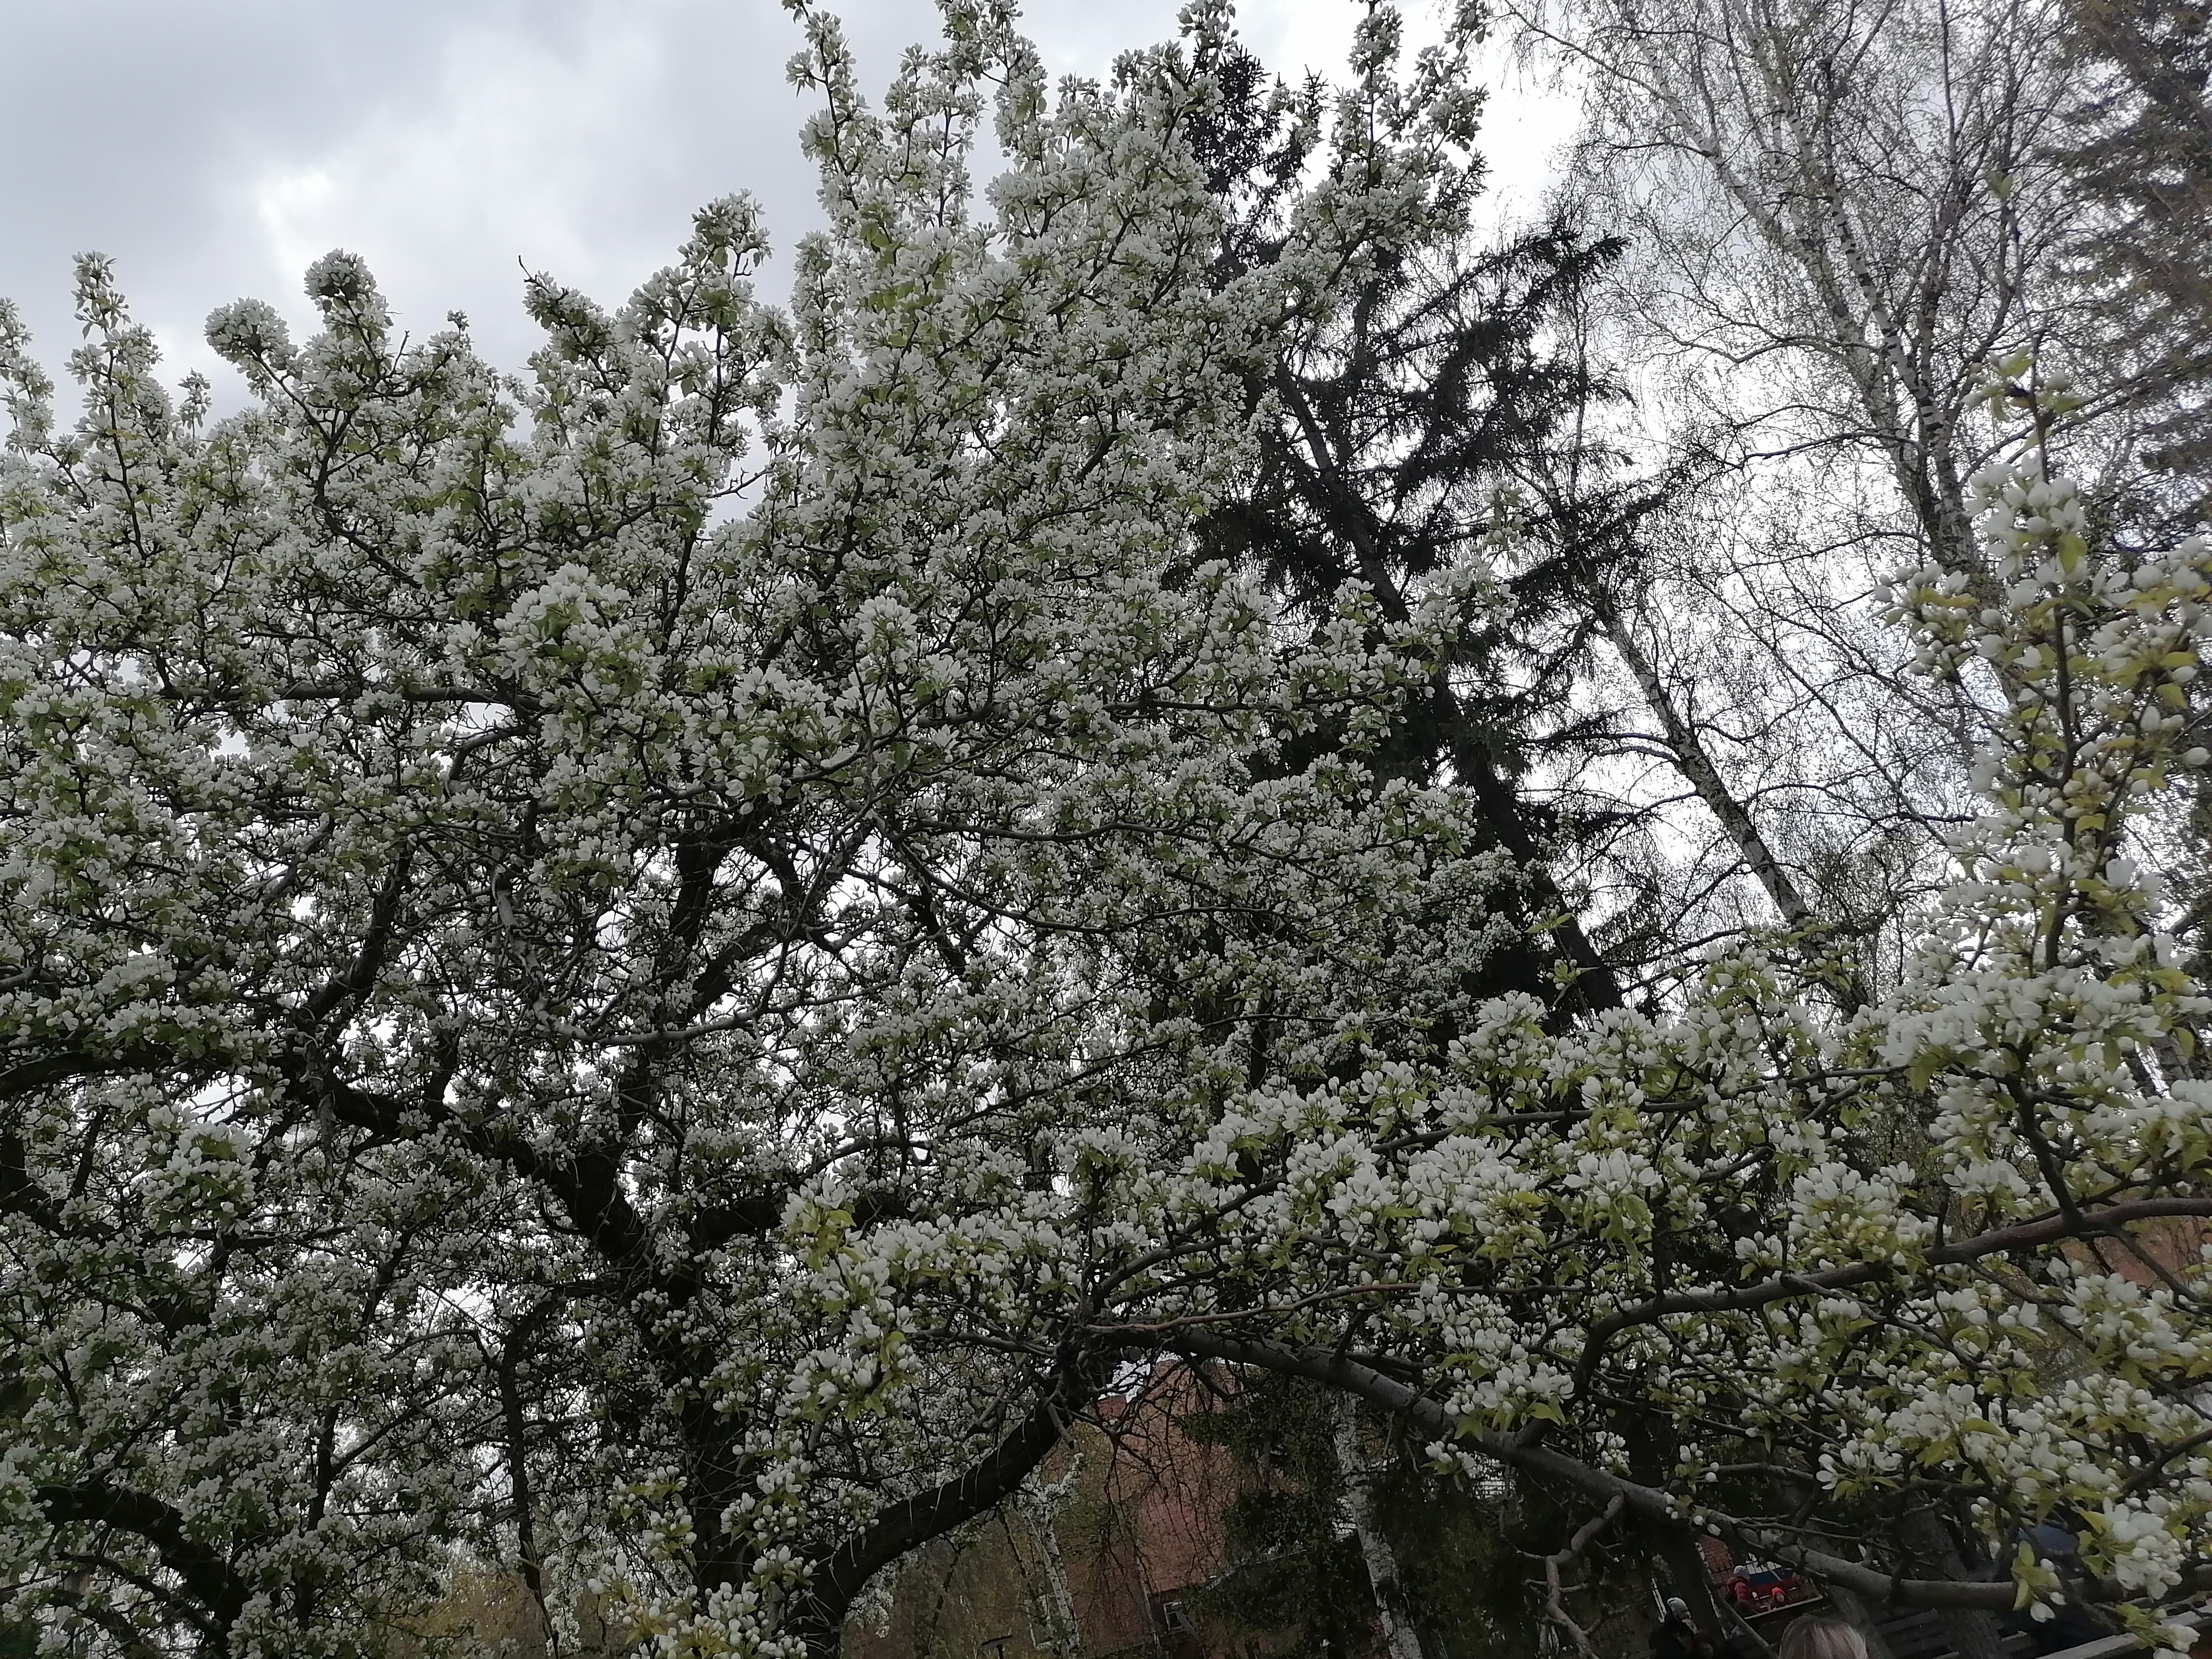
cherry blossom, spring, flower, plant, cloud, sky, natural landscape, twig, trunk, tree, shrub, flowering plant, grass, blossom, monochrome photography, deciduous, monochrome, subshrub, petal, plant stem, frost, evergreen, chaparral, grove, shrubland, malus, prunus, landscape, temperate broadleaf and mixed forest, forest, soil, conifer